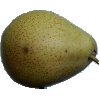
Label: Pear Forelle 1